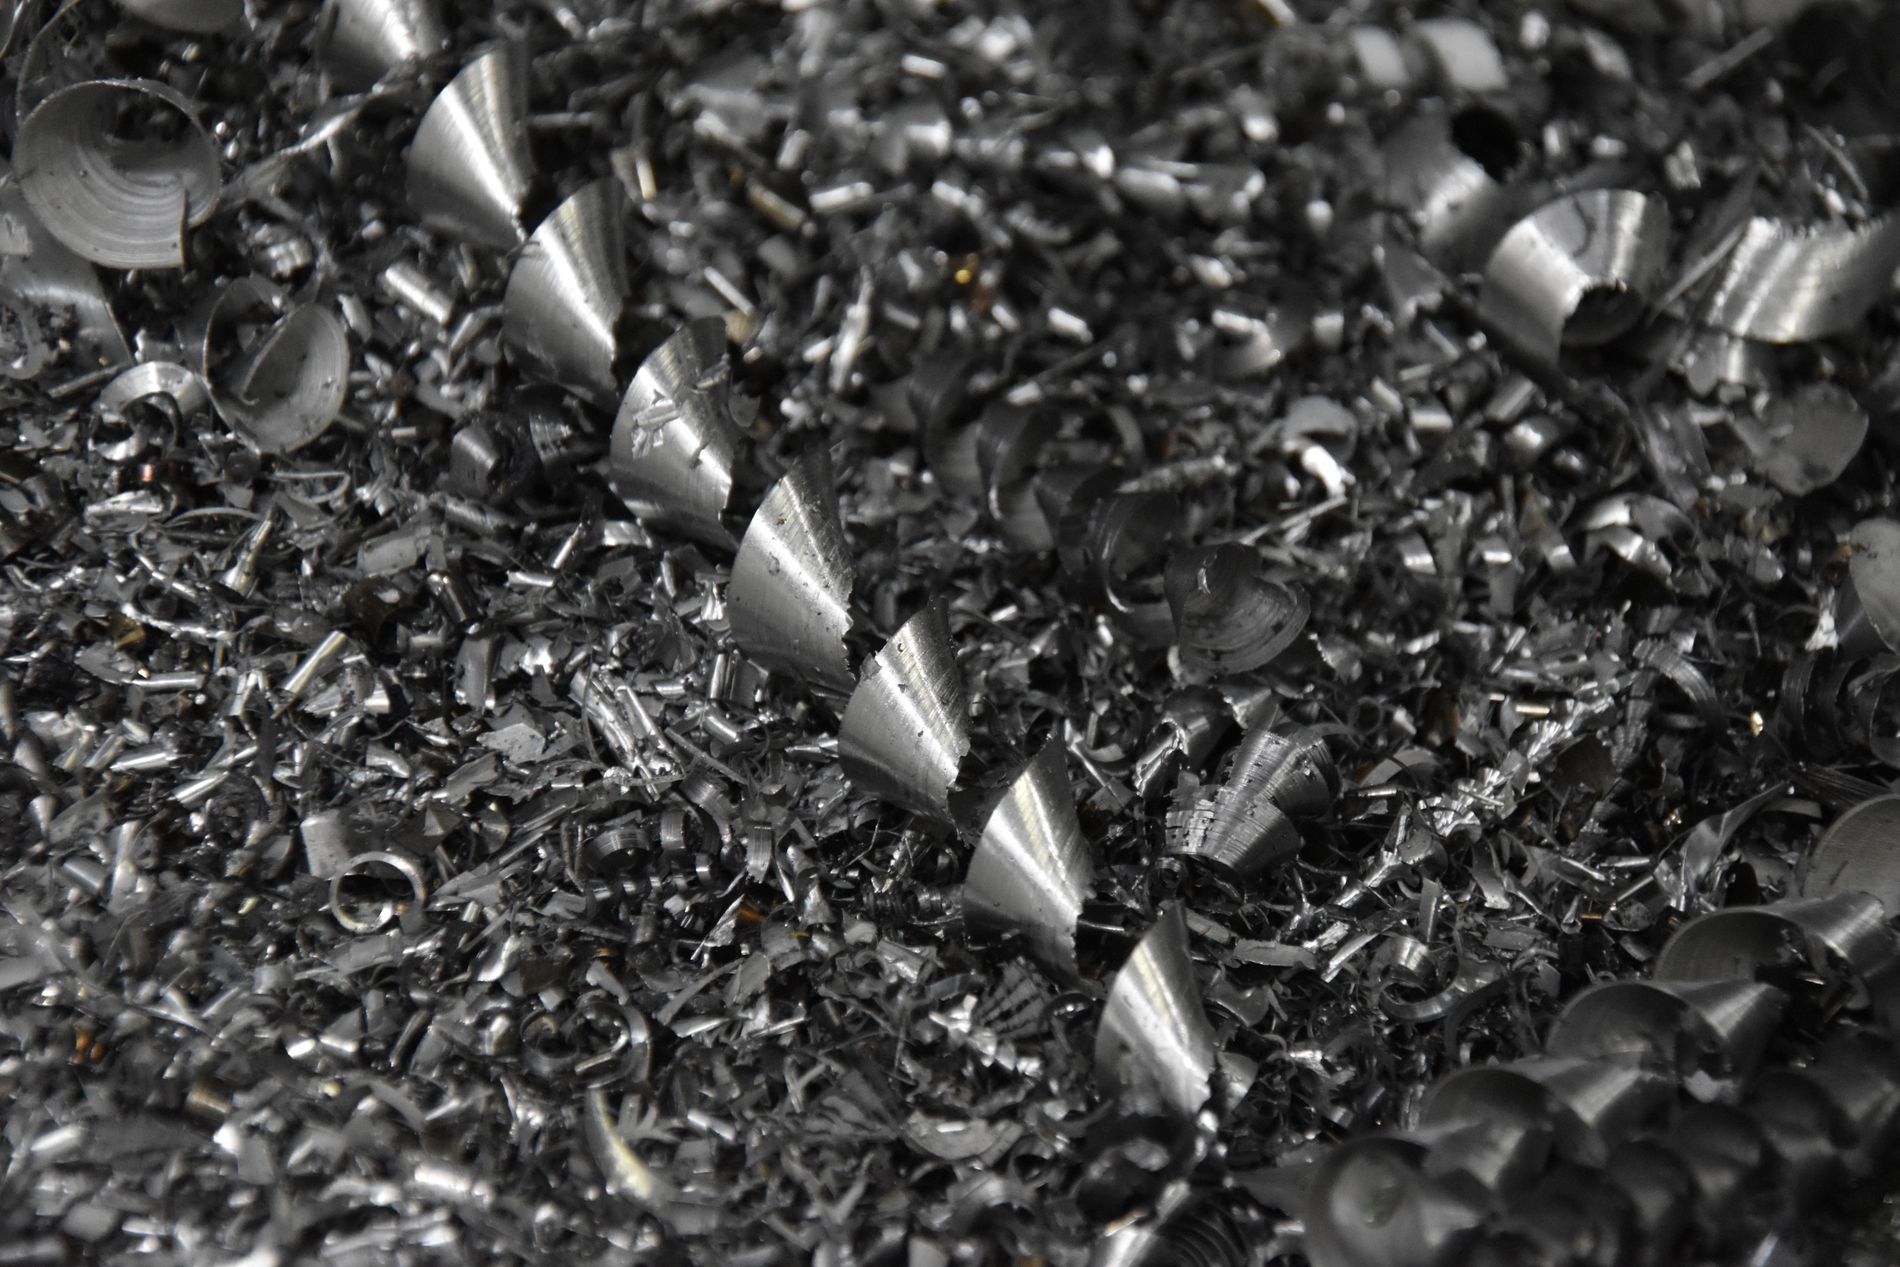
Accumulation of metal shavings.
The shot depicts a large quantity of metal shavings, dark gray in color, consisting of twisted pieces, some spiral-shaped and others in the form of irregular fragments. The dominant metallic tones contrast with the subtle variations in reflections.
A close-up shot highlights the details of the metal shavings, and the lighting reflects the shine of the surfaces of these fragments and their dark gray color. The lighting highlights the reflective surfaces.
Labels: Machine, Mortar Shell, Weapon, Outdoors, Screw, Soil, Silver, Coal, Aluminium, Alloy Wheel, Car, Car Wheel, Spoke, Tire, Transportation, Vehicle, Wheel, Steel, Cutlery, Metal Shavings
Camera: NIKON CORPORATION NIKON D3500
Lens: 18-400mm f/3.5-6.3, (E0 40 2D 98 2C 41 DF 4E)
Aperture: F5.6
Exposure: 1/100 sec
ISO: 3200
Focal length: 200.0 mm